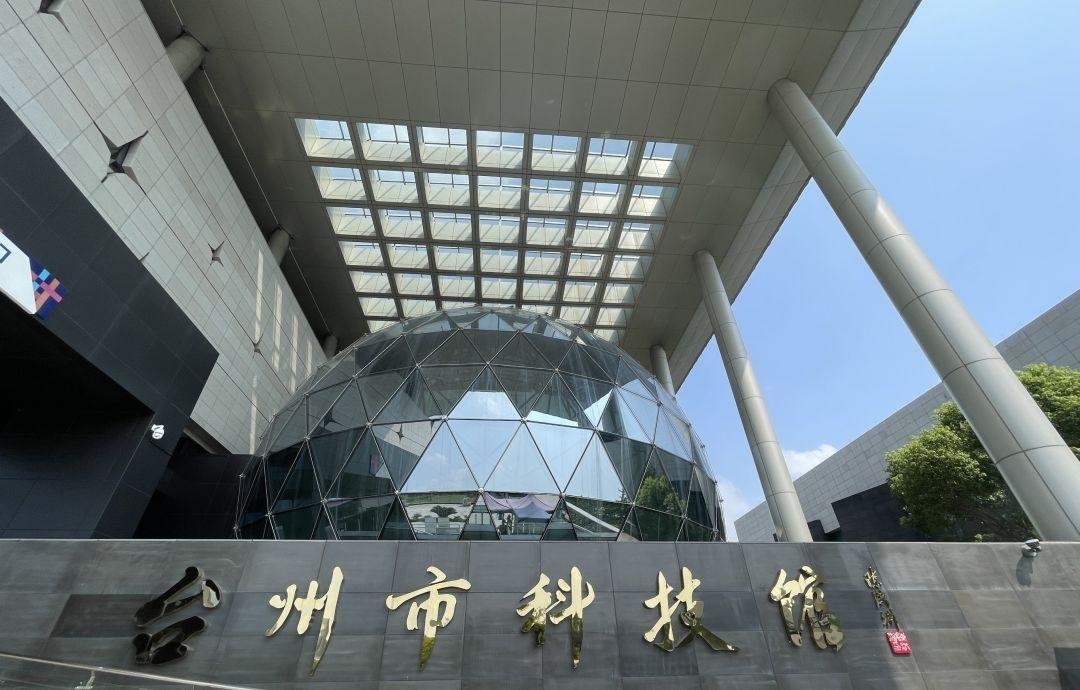
地标名称：台州市科技馆
所在城市：台州市·椒江区